Tomás Guido

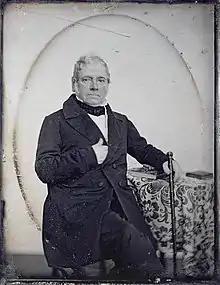
A daguerreotype of Tomás Guido

Tomás Guido (1 November 1788 – 14 September 1866) was a general in the Argentine War of Independence, a diplomat and a politician.